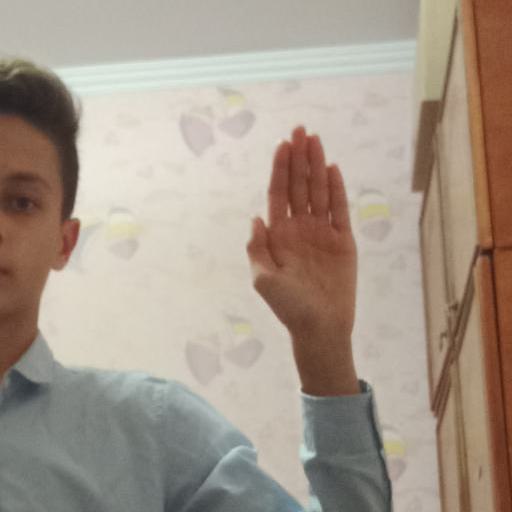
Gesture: stop